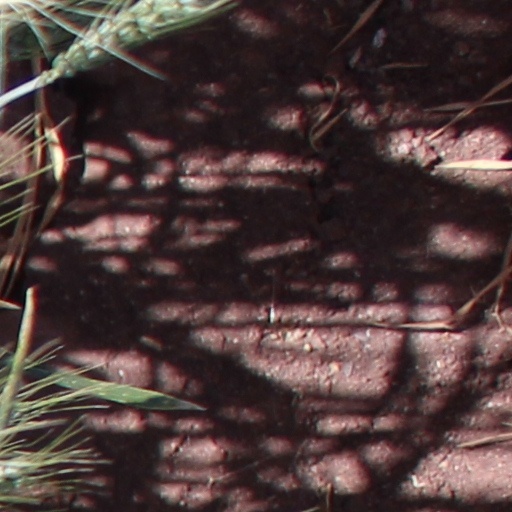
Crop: wheat